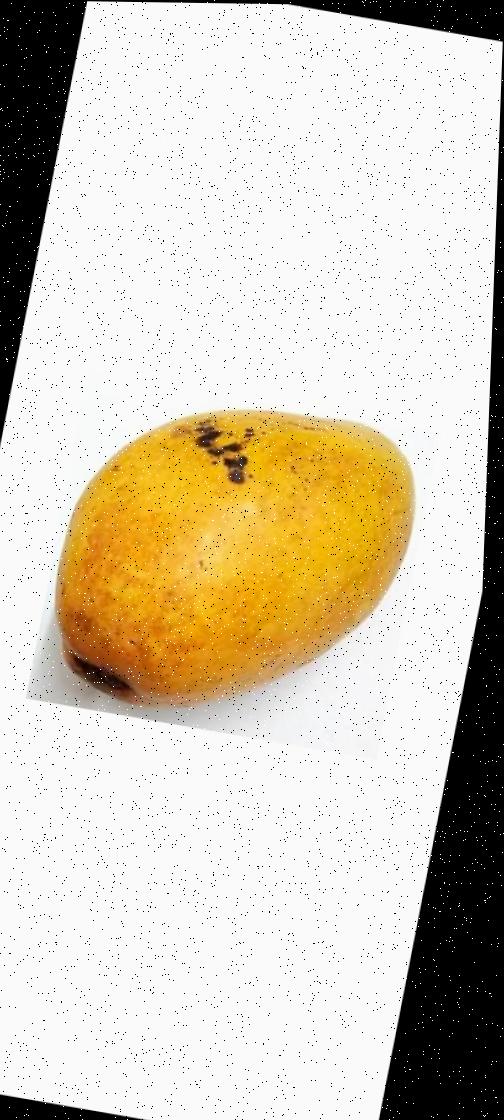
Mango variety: Bari-11